Sibiu County

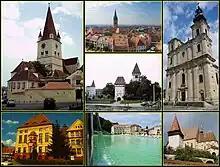
Collage depicting the main sights of Sibiu County

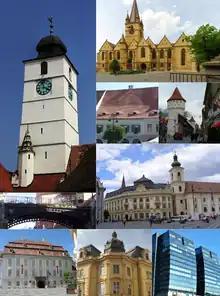
Sibiu

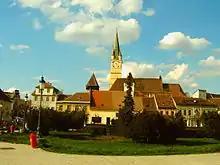
Mediaș

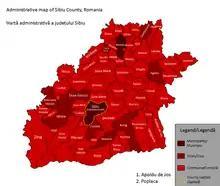
Administrative map of the county.

Historically, the county was located in the central part of Greater Romania, in the southern part of the historical region of Transylvania. The capital was Sibiu.